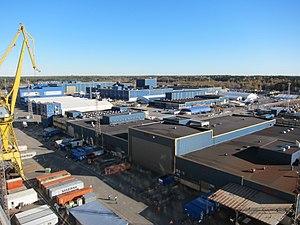
Le chantier naval de Perno est une chantier naval située dans le quartier de Perno à Turku en Finlande.
Meyer Turku Oy est une société de construction de bateaux dans le chantier naval de Perno à Turku en Finlande.